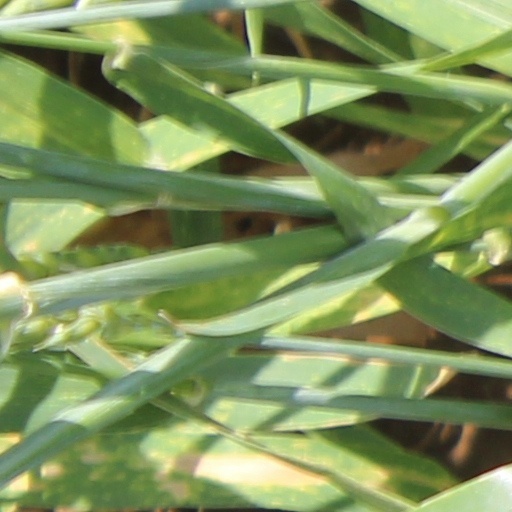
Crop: wheat